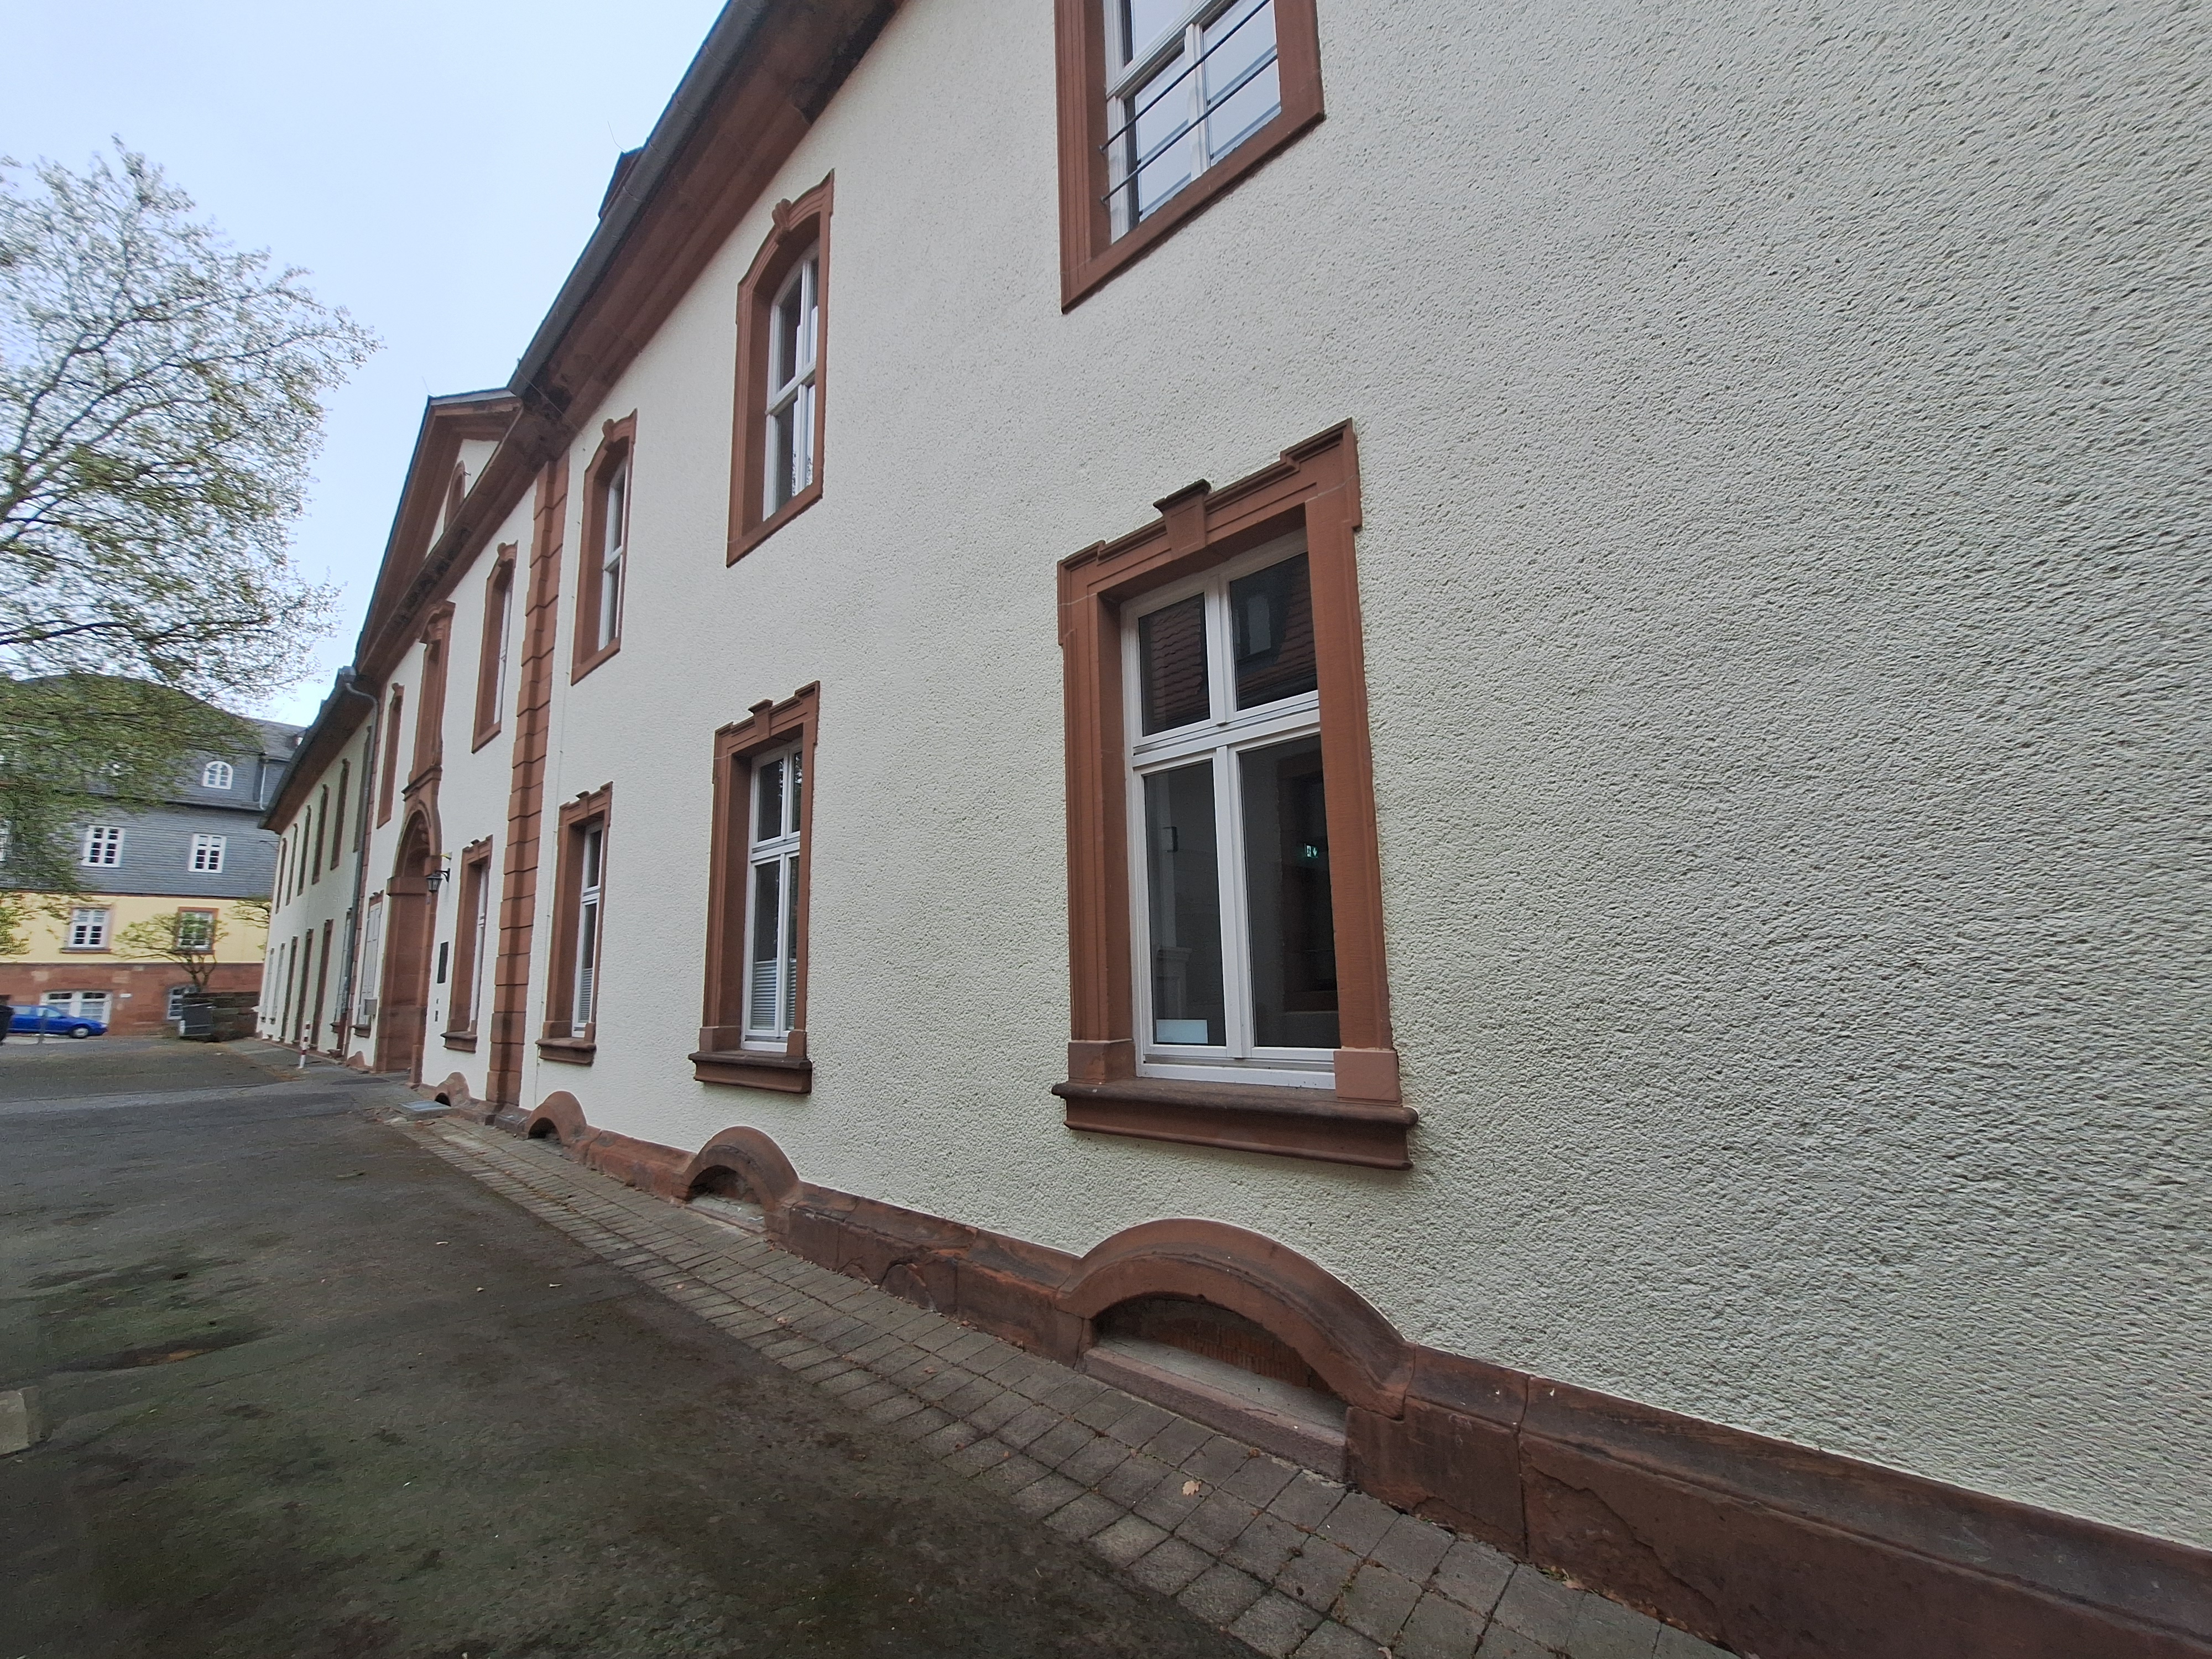
Building: Barfüßstraße 1